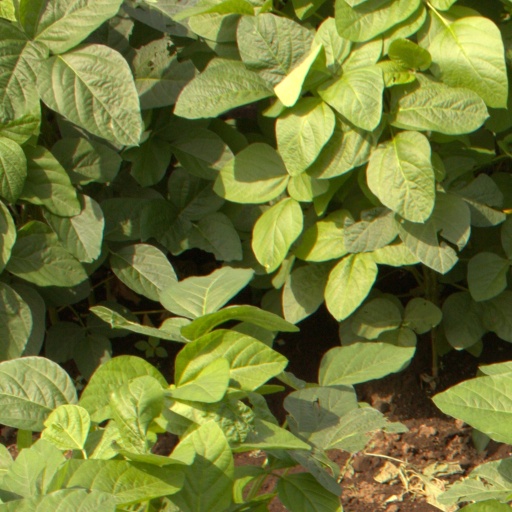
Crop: soybean